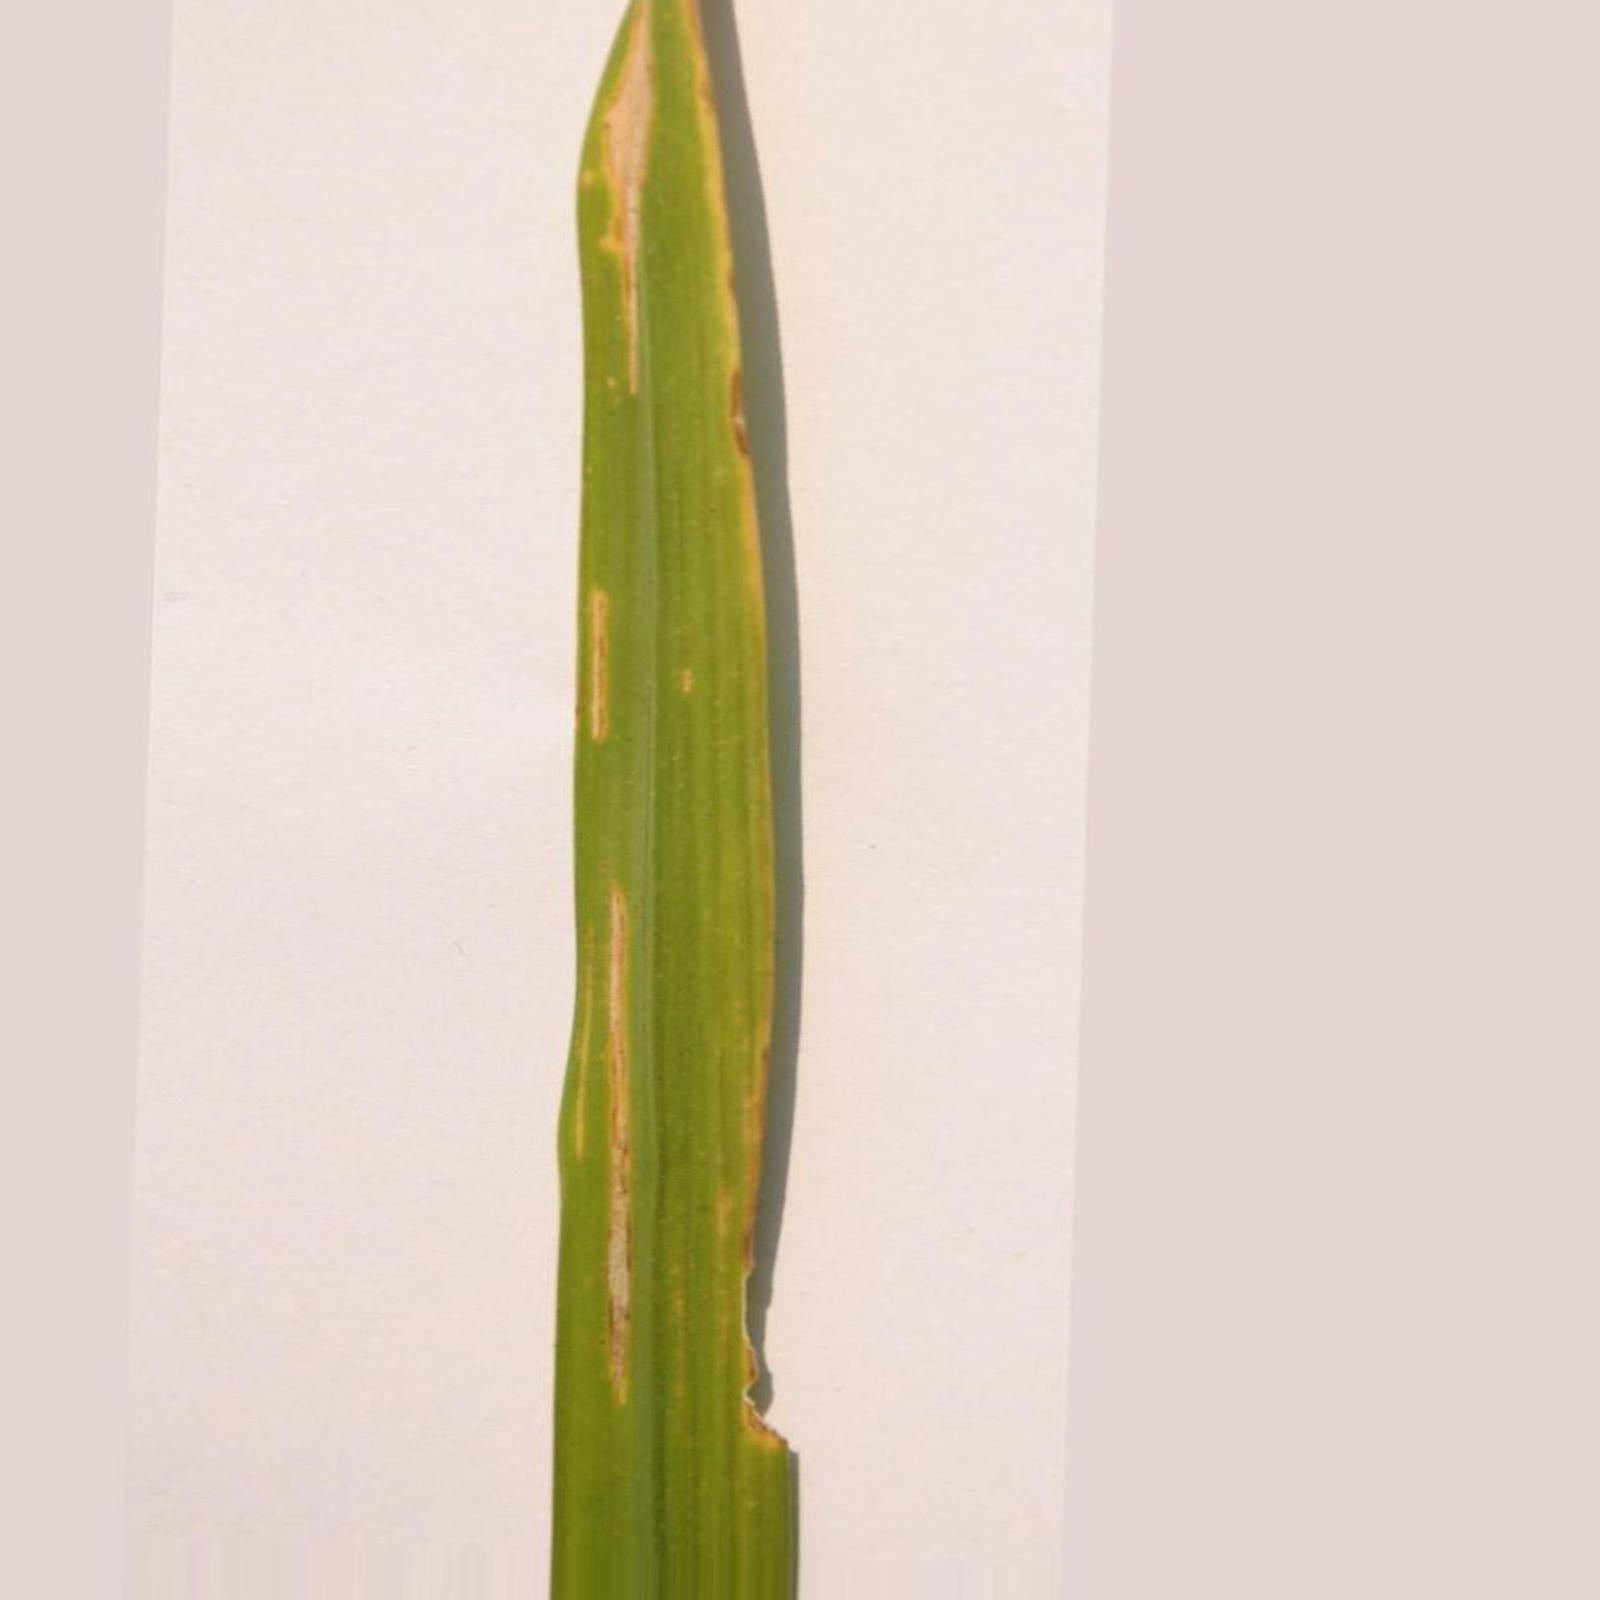
Nhãn: Bệnh Bạc lá (Bacterial leaf blight)